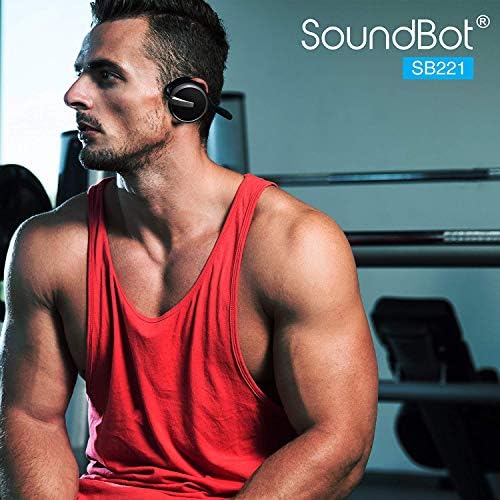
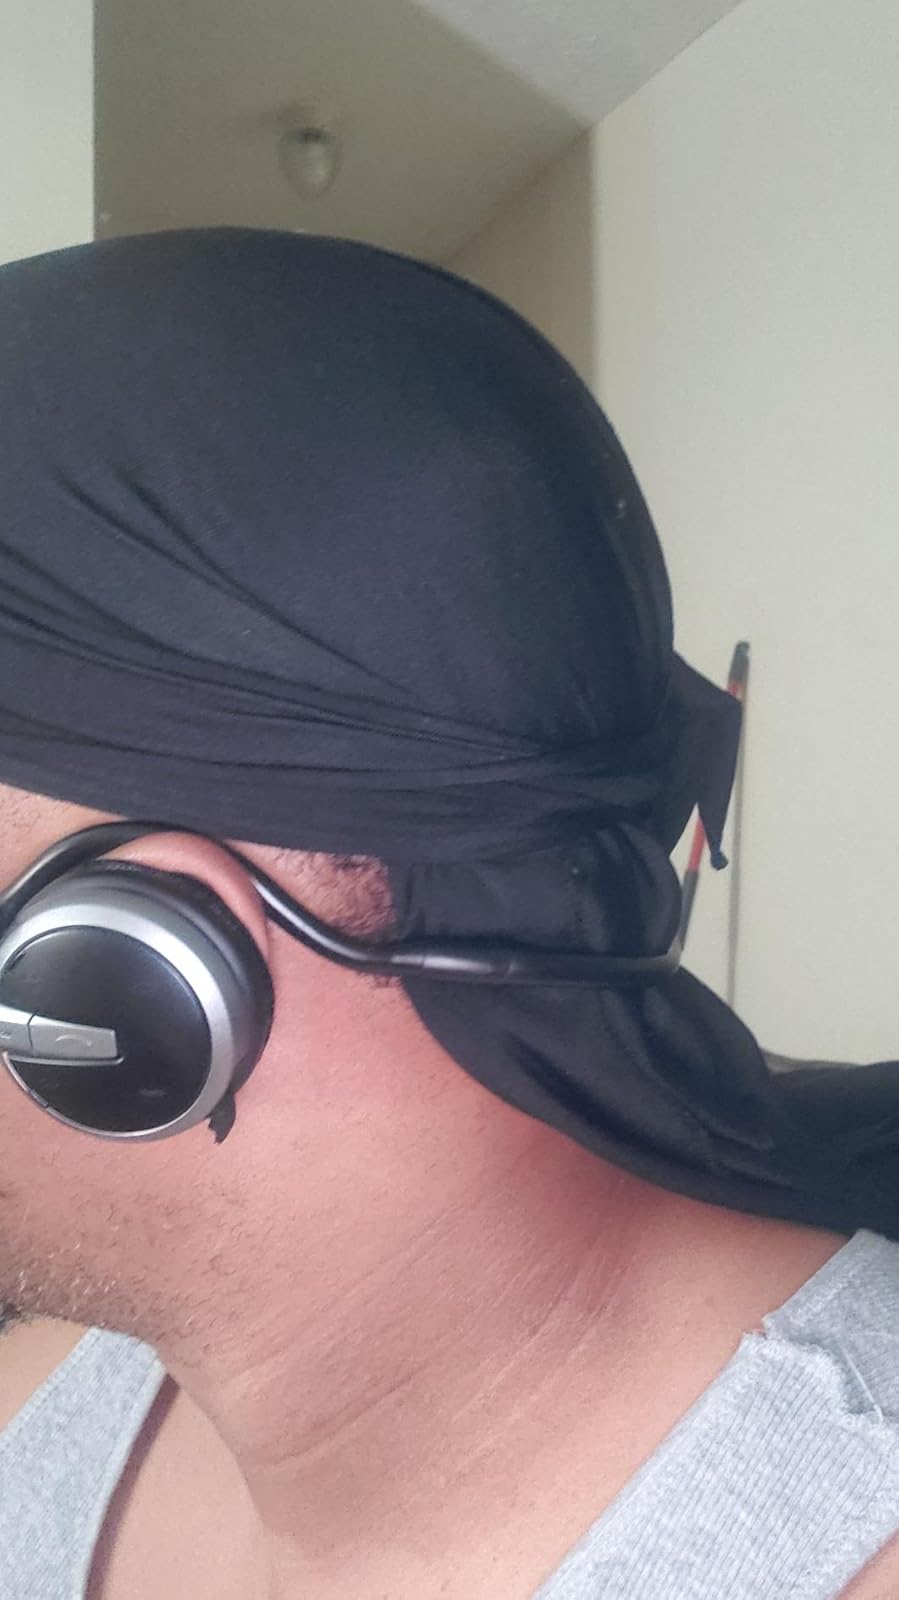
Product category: headphones
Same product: yes